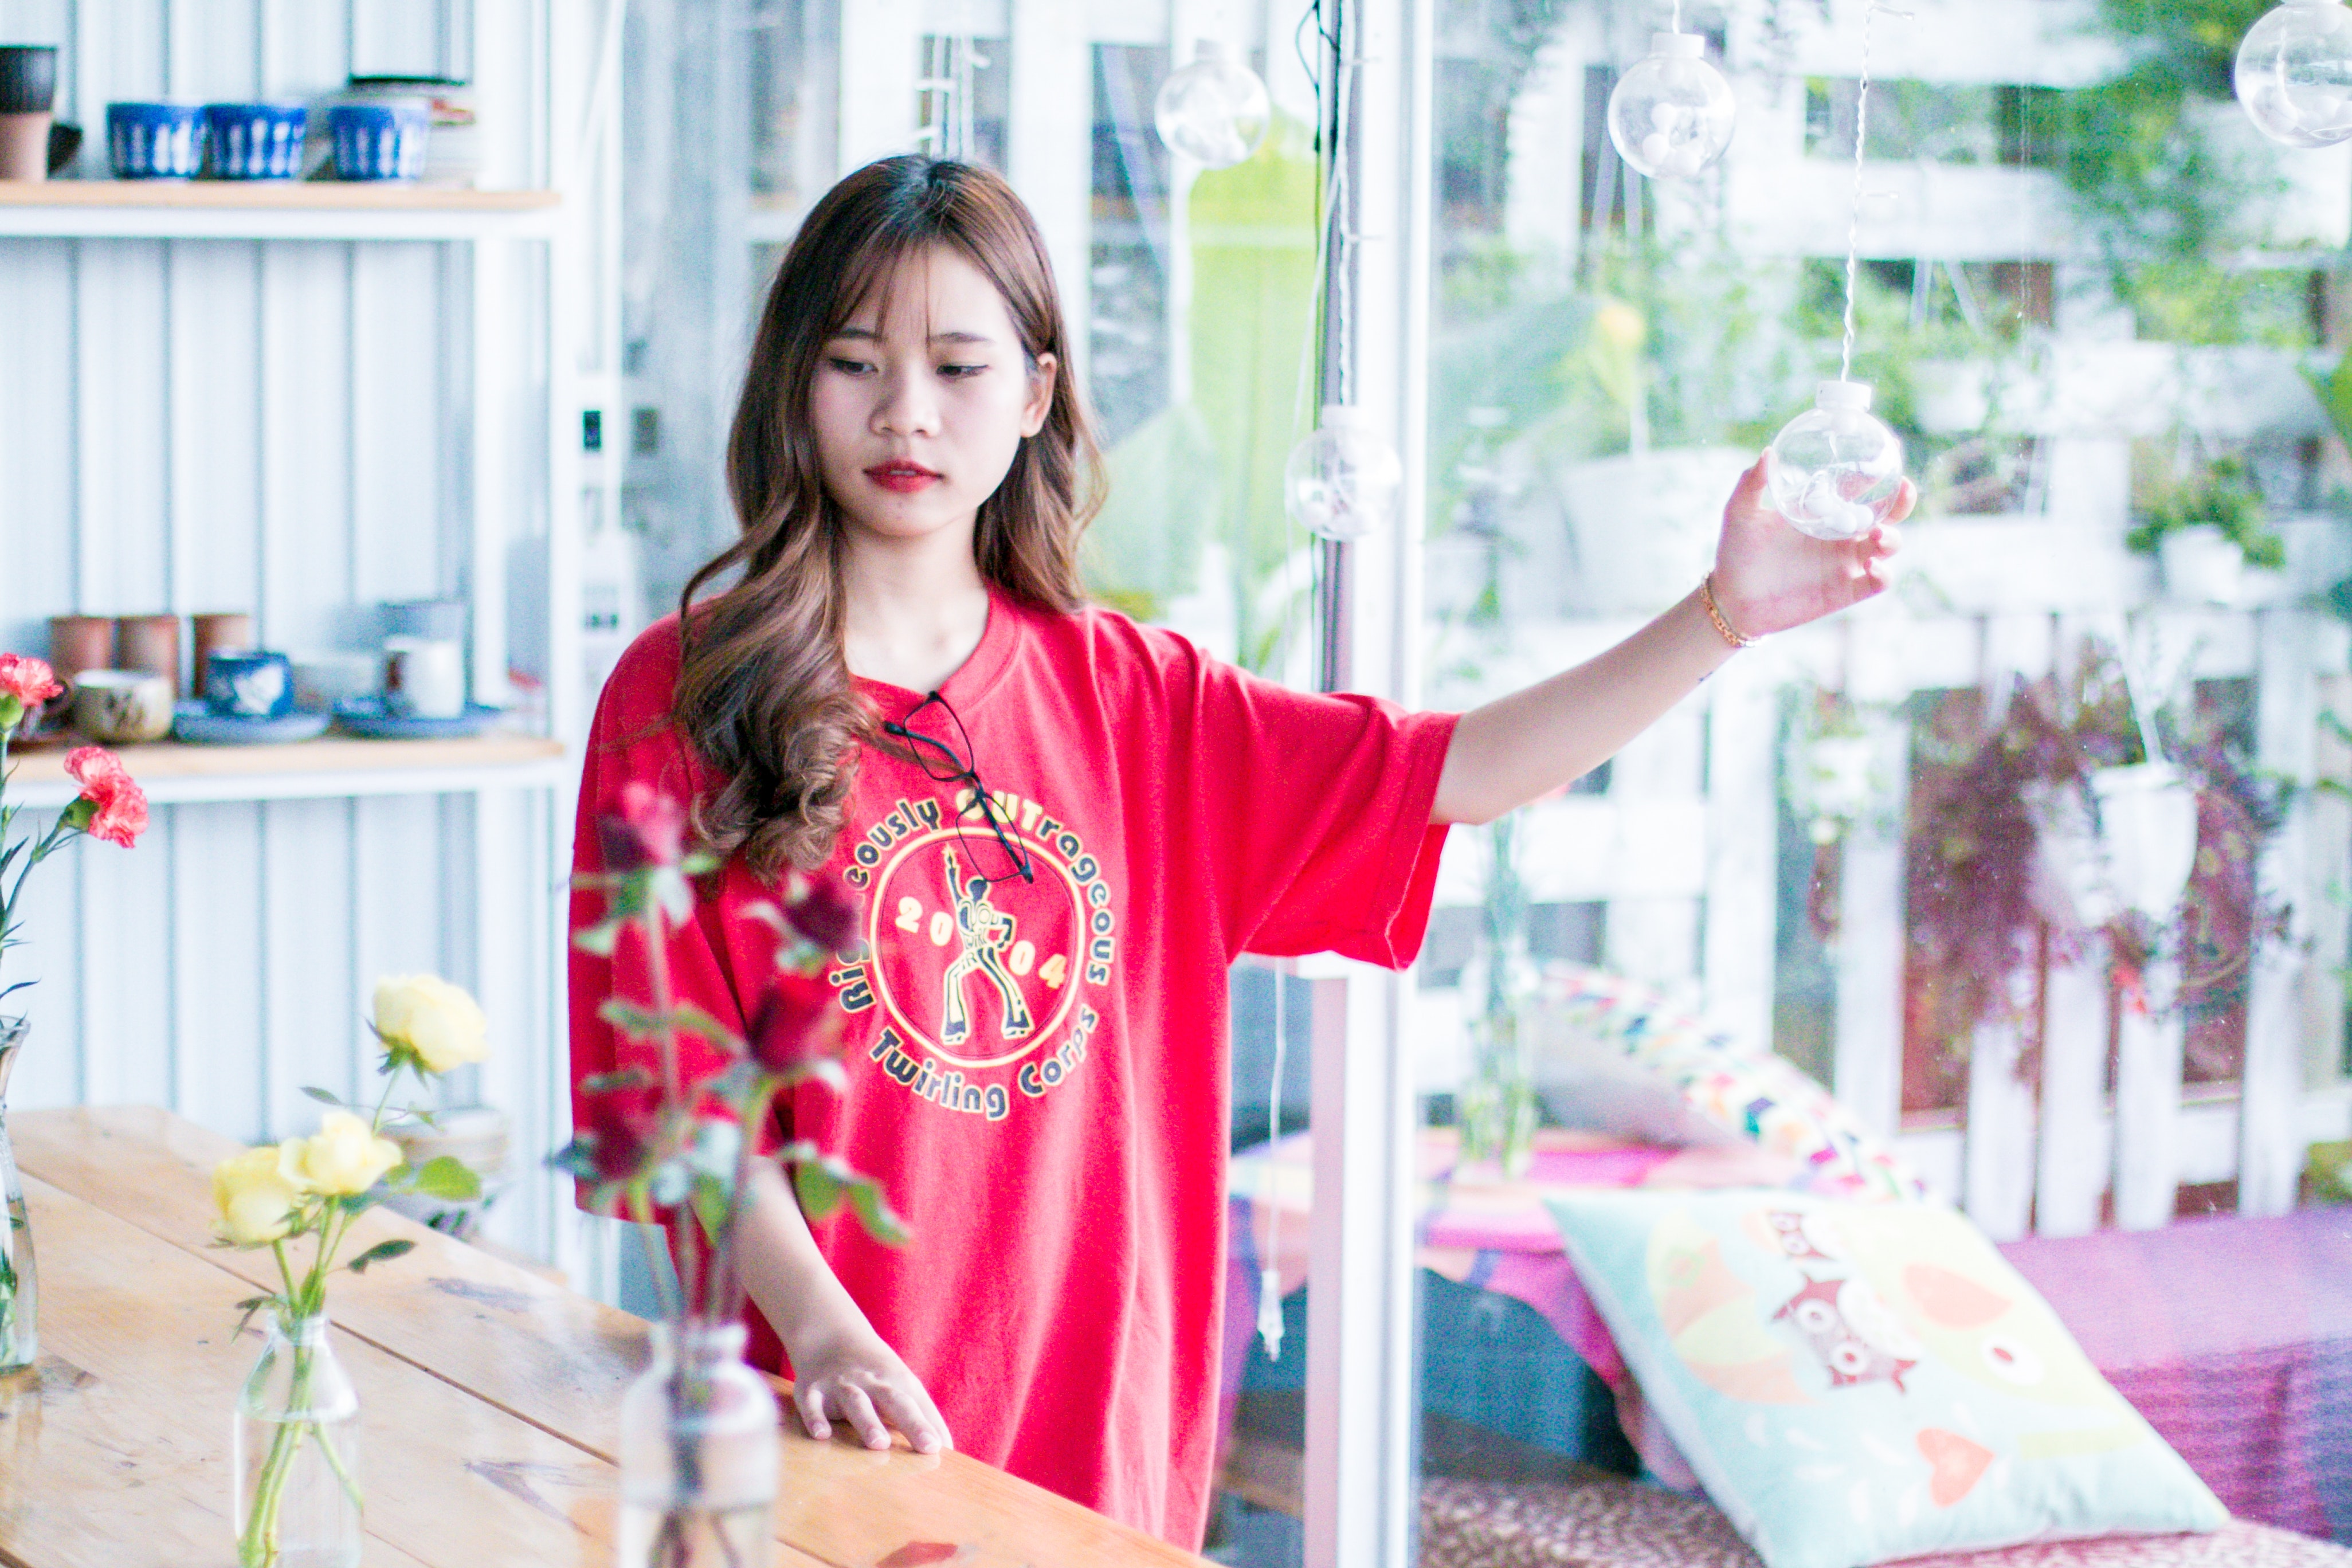
pink, clothing, red, beauty, street fashion, textile, summer, sleeve, t shirt, dress, outerwear, photography, plant, top, happy, flower